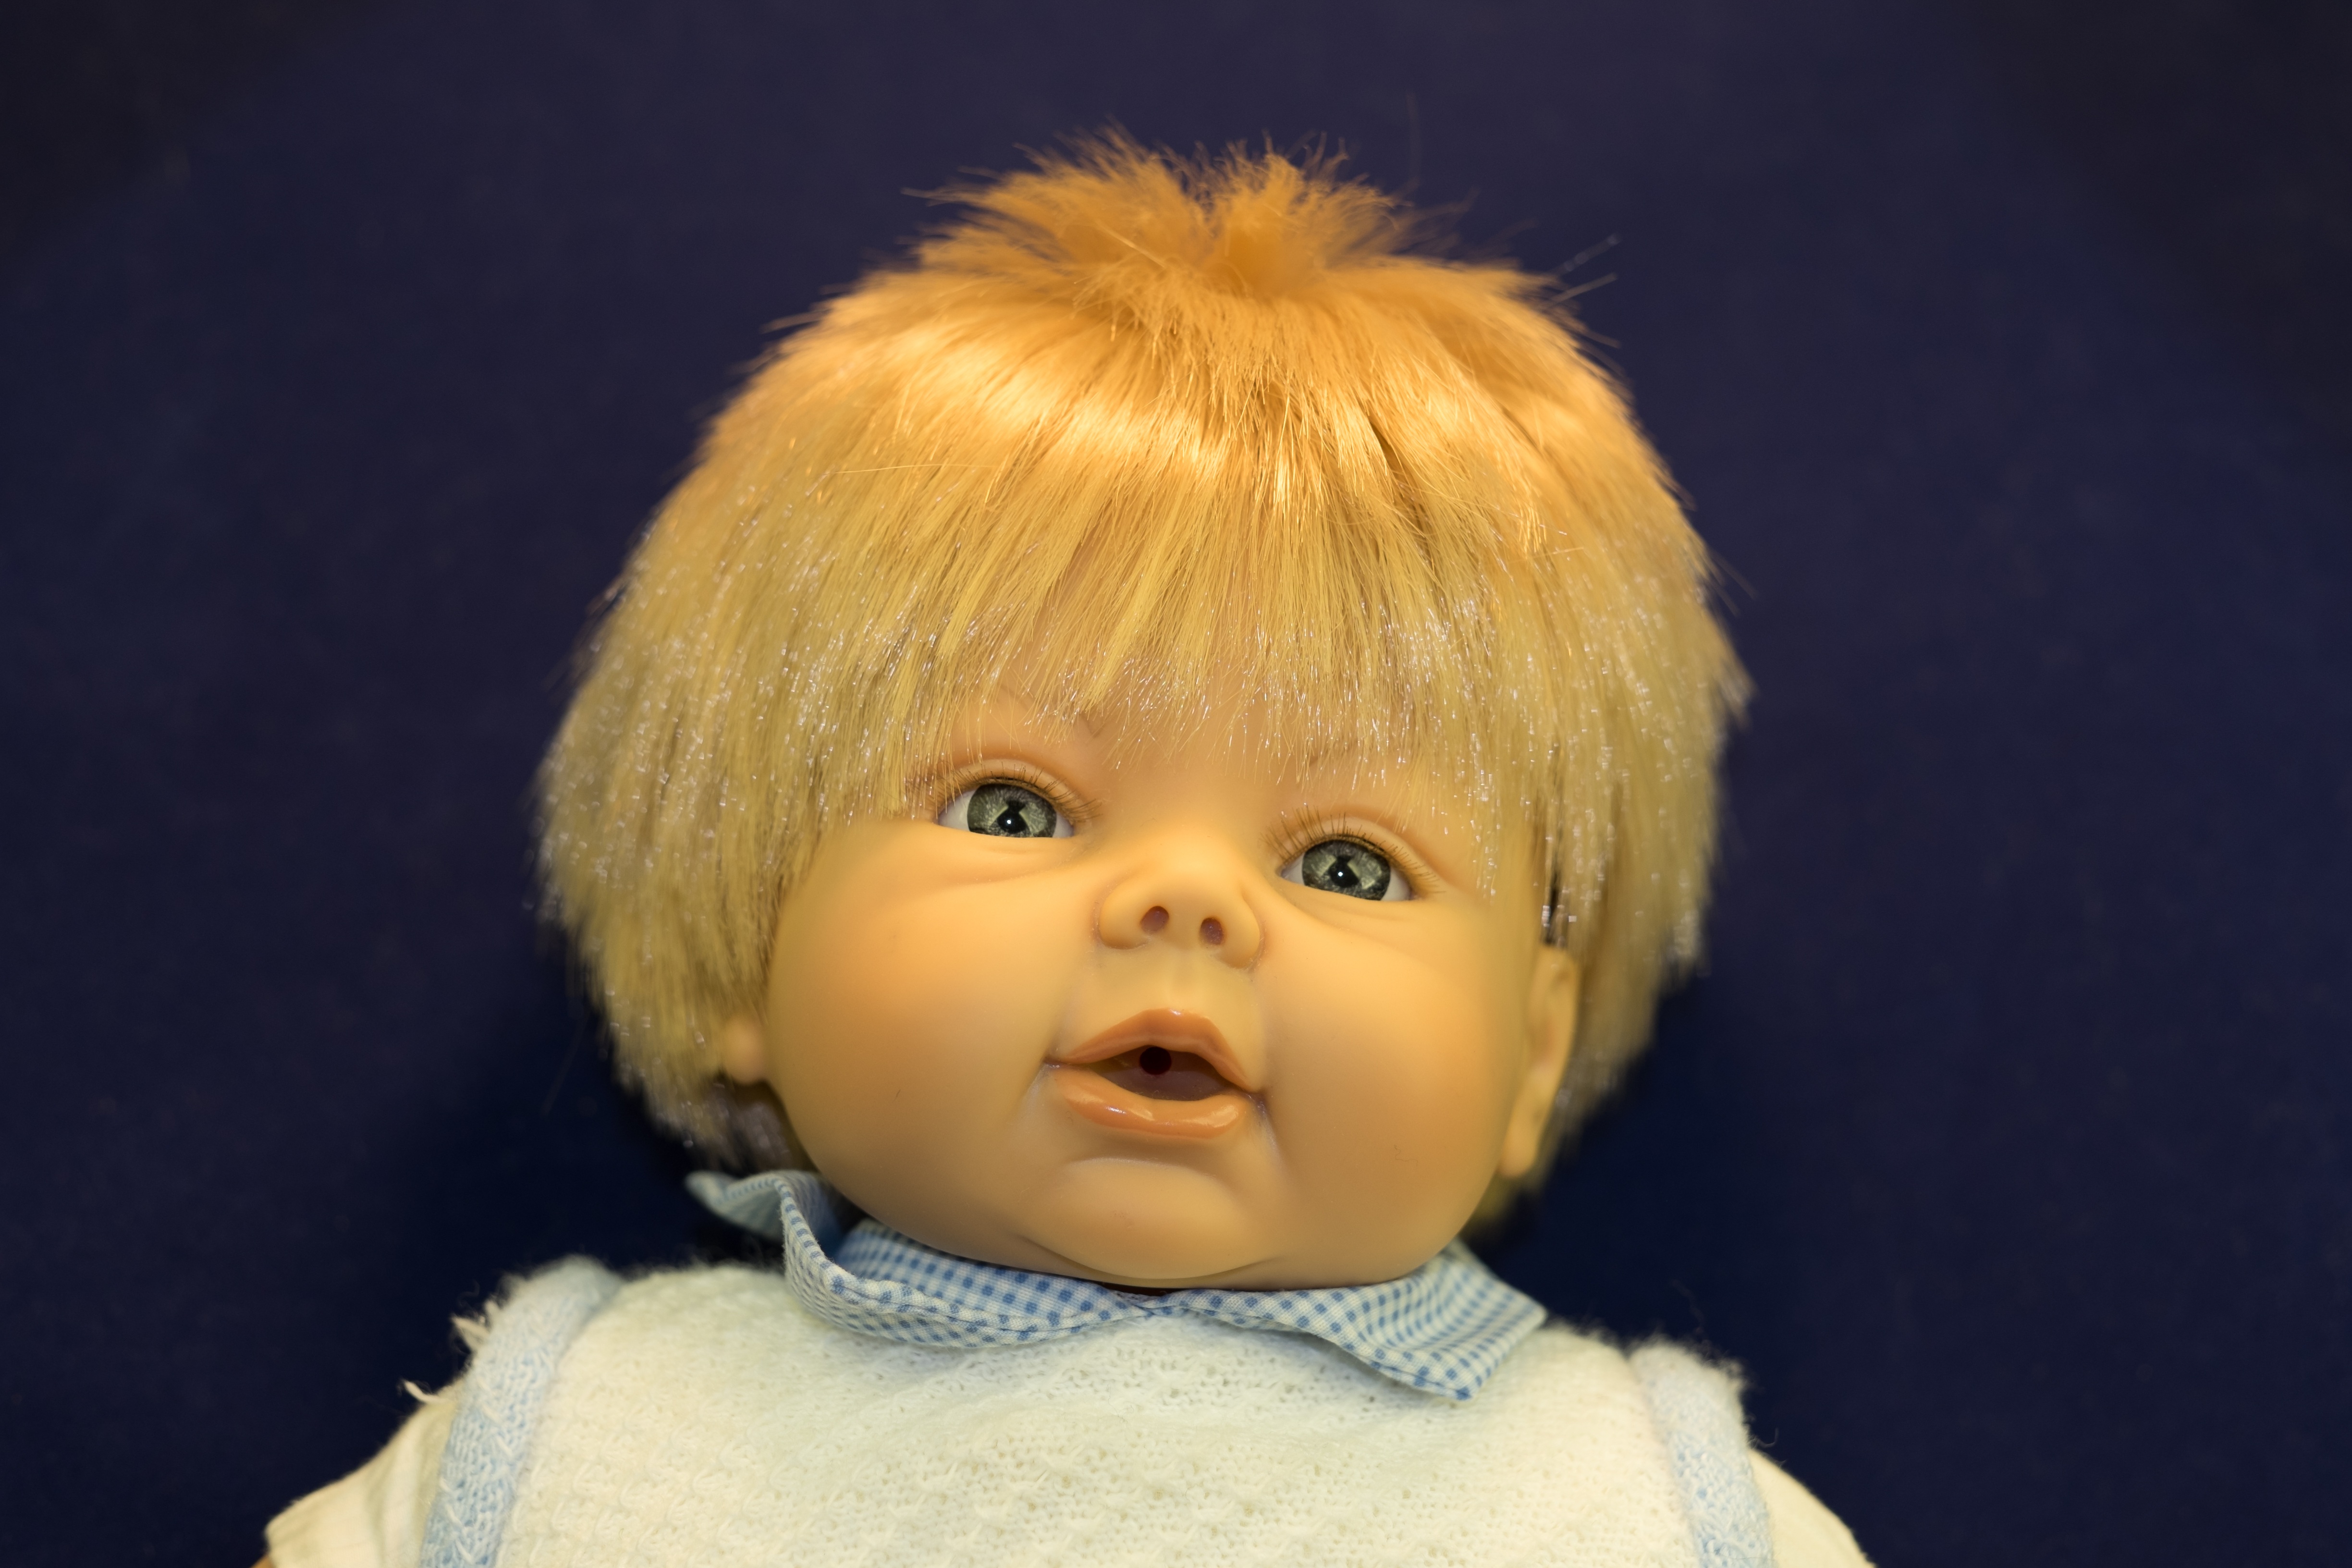
hair, face, doll, blue, child, girl, toddler, skin, infant, toy, head, blond, eye, close up, hairstyle, organ, dress, portrait, sweetness